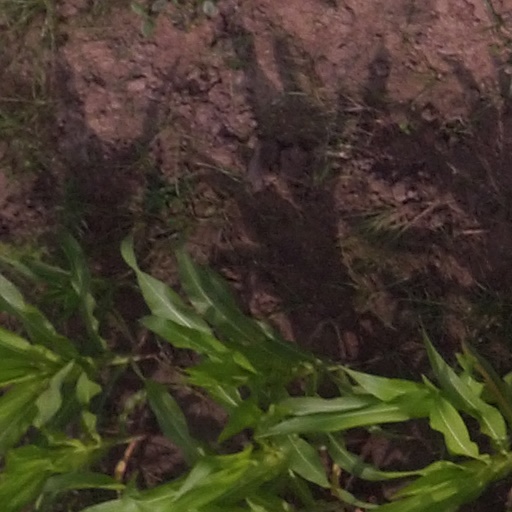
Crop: maize; corn